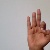
The image shows a hand gesture representing the letter 'F' in Indian Sign Language.